Netherton, Glasgow

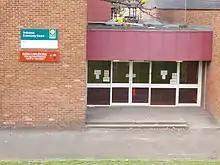
Netherton Community Centre

Netherton was originally a village of its own, situated in the Parish of Kilpatrick, later New Kilpatrick in Dunbartonshire. Local industry in the area during the early 19th century is recorded in the parish records as including a sandstone quarry in Netherton, supplying stone for the building of large local houses at Garscube and Blythswood, but was of sufficient quality to be exported overseas to Ireland and the West Indies.